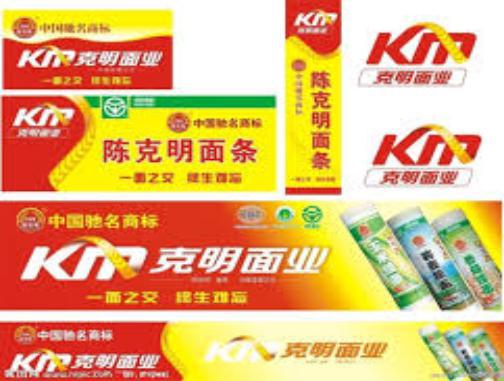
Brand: chenkeming-1
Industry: Food